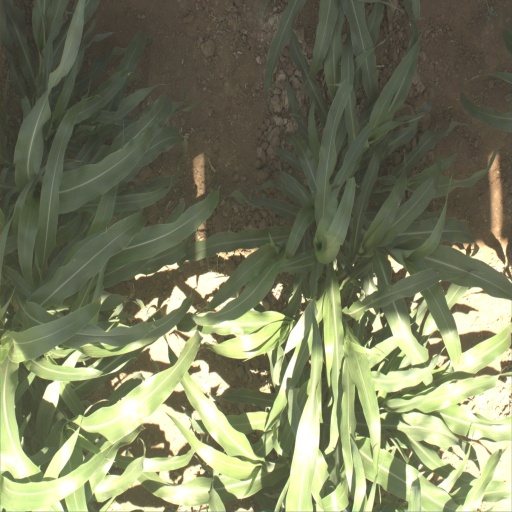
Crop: sorghum